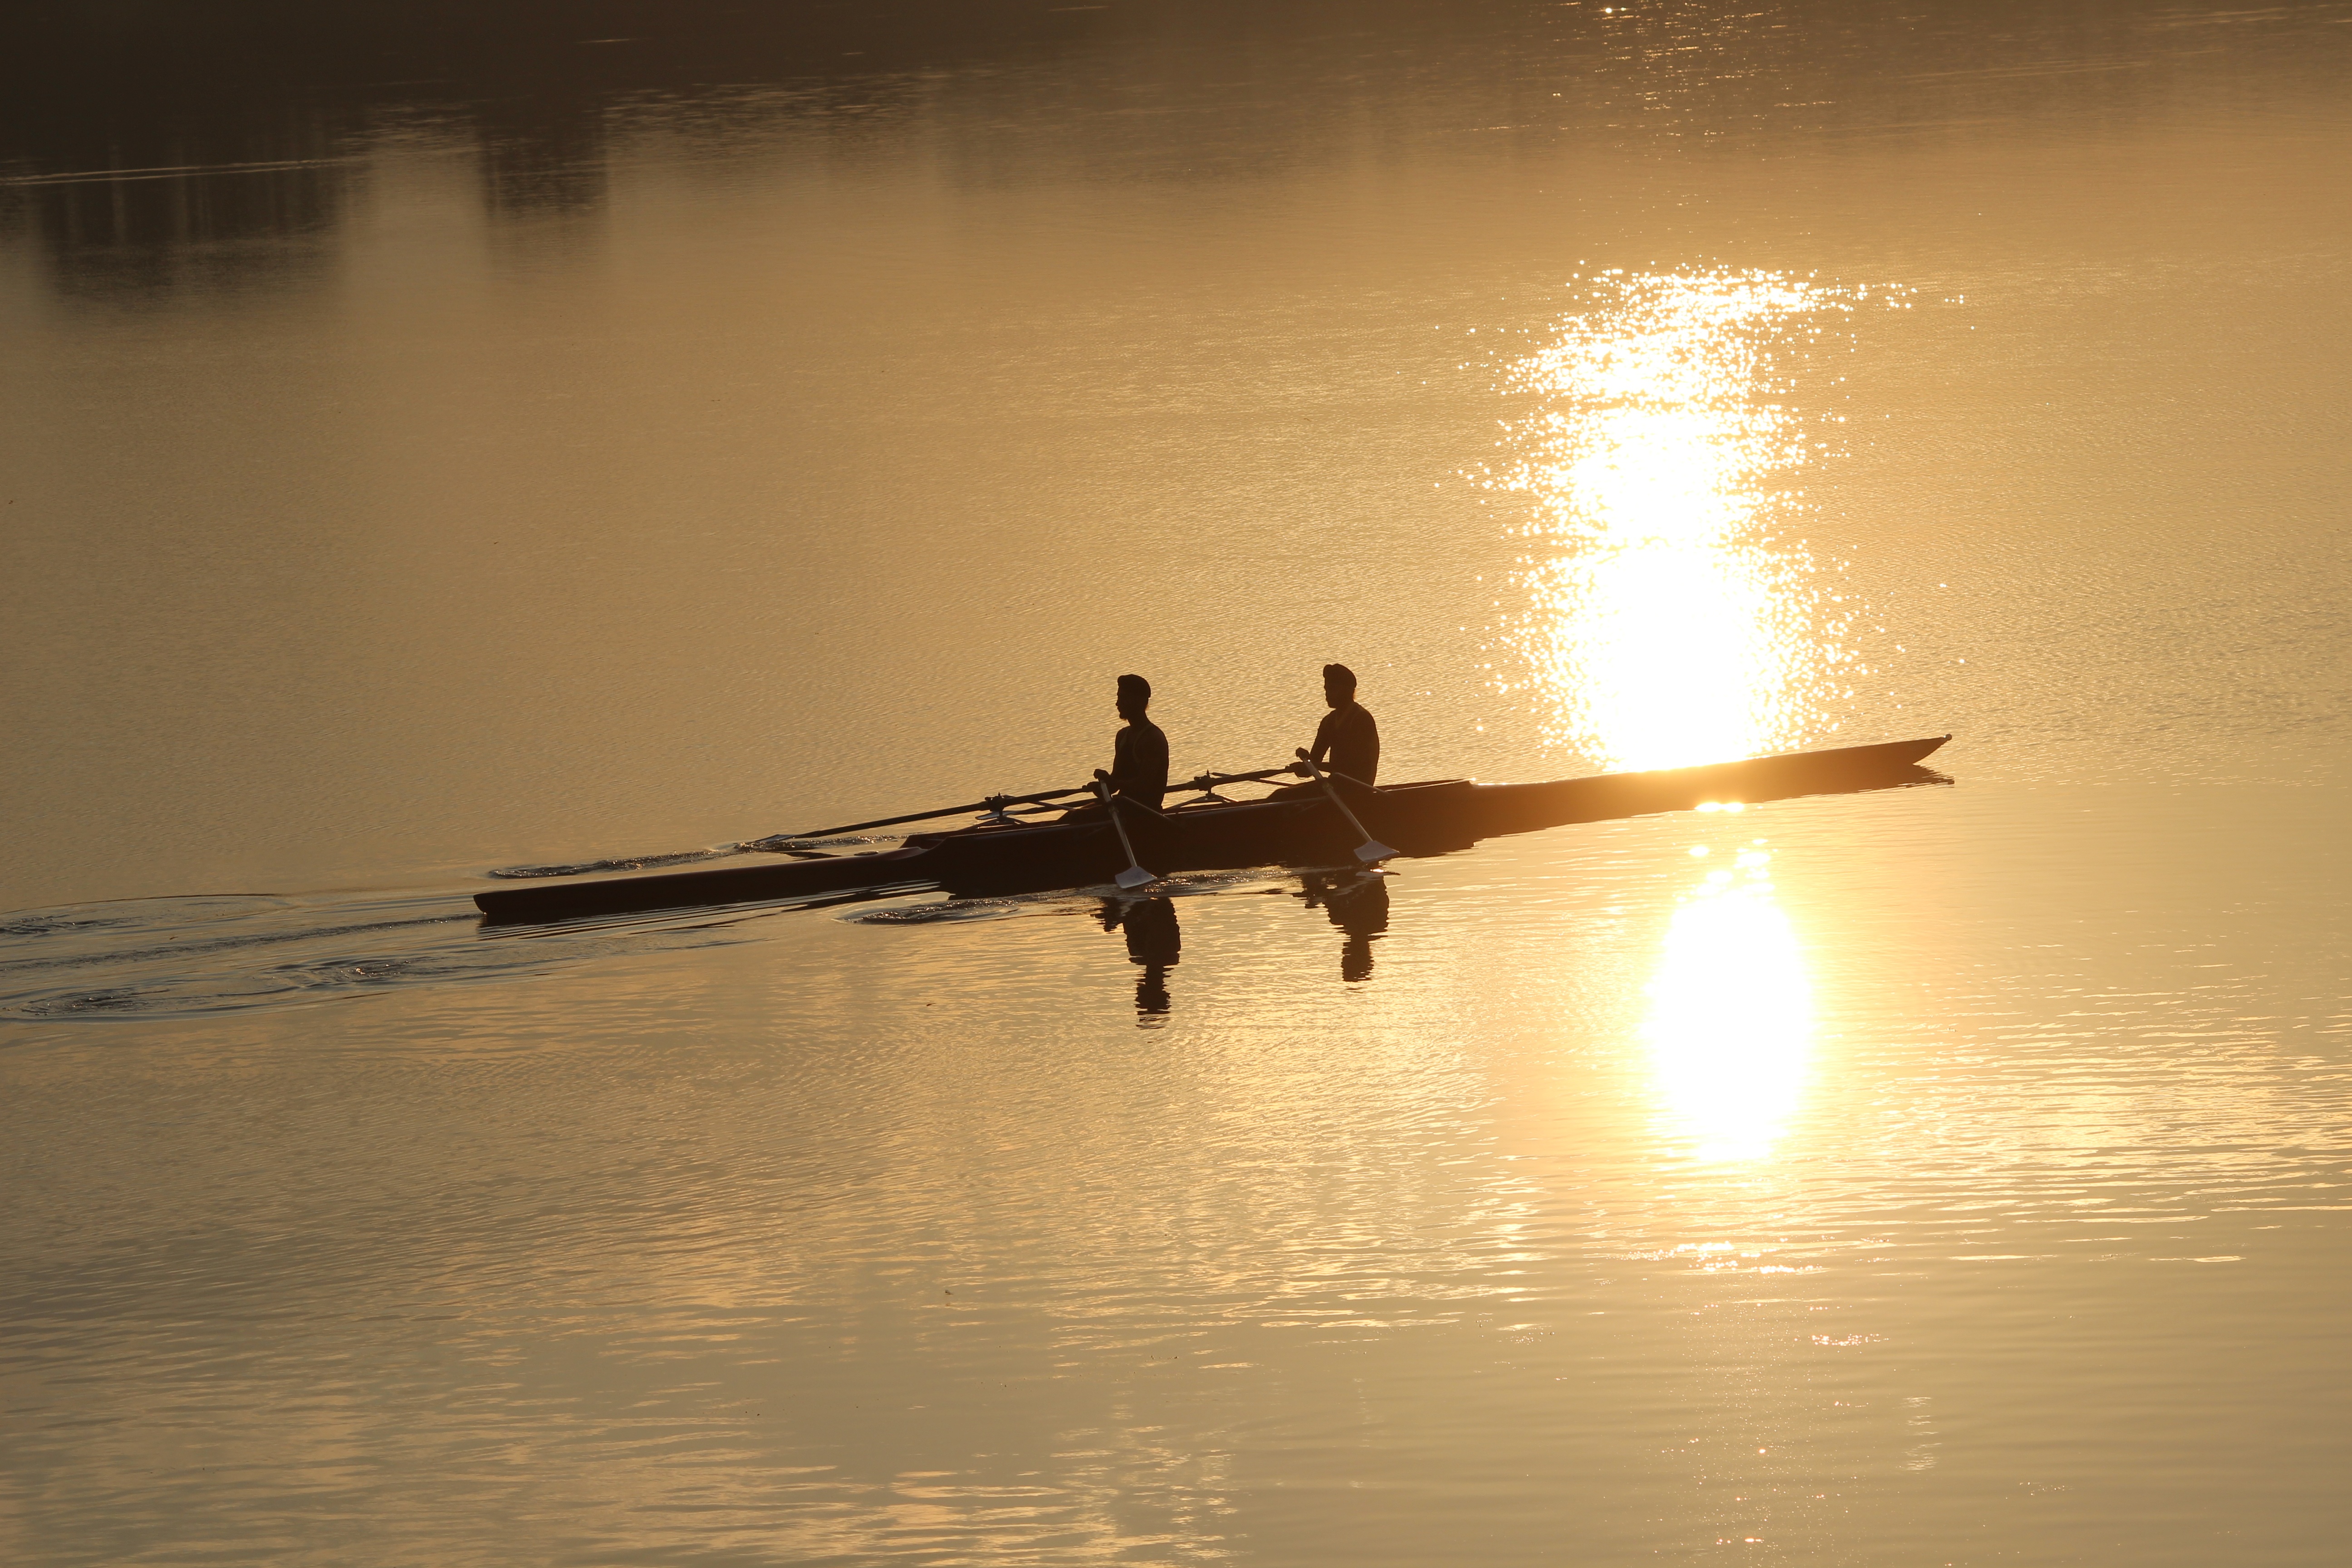
sea, water, wing, sunrise, sunset, boat, sunlight, morning, wave, lake, airplane, paddle, reflection, vehicle, rainy, students, boating, india, sculling, sikh, chandigarh, punjab, sukhna, atmospheric phenomenon, atmosphere of earth, watercraft rowing